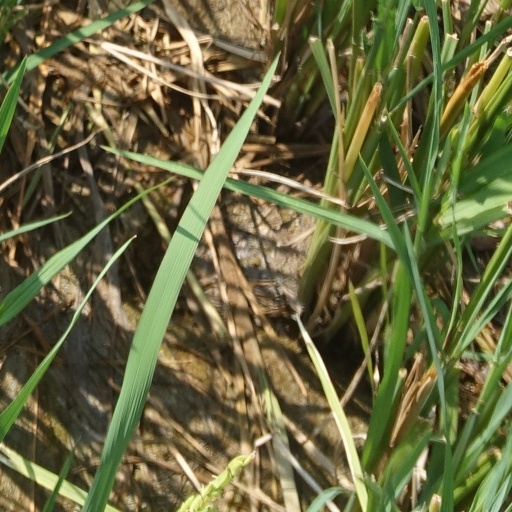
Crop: rice